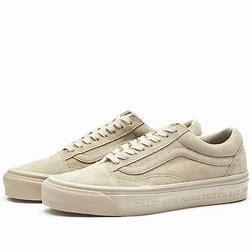
Brand: Vans
Model: UA Old Skool 36 DX